Greyfriars Abbey, Ystad

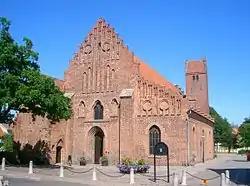

The Greyfriars Abbey, sometimes also simply Abbey in Ystad, is a medieval former friary in Ystad, Sweden. Together with Vadstena Abbey, it is one of the best-preserved medieval monasteries in Sweden. It houses the Museum of the cultural history of Ystad.